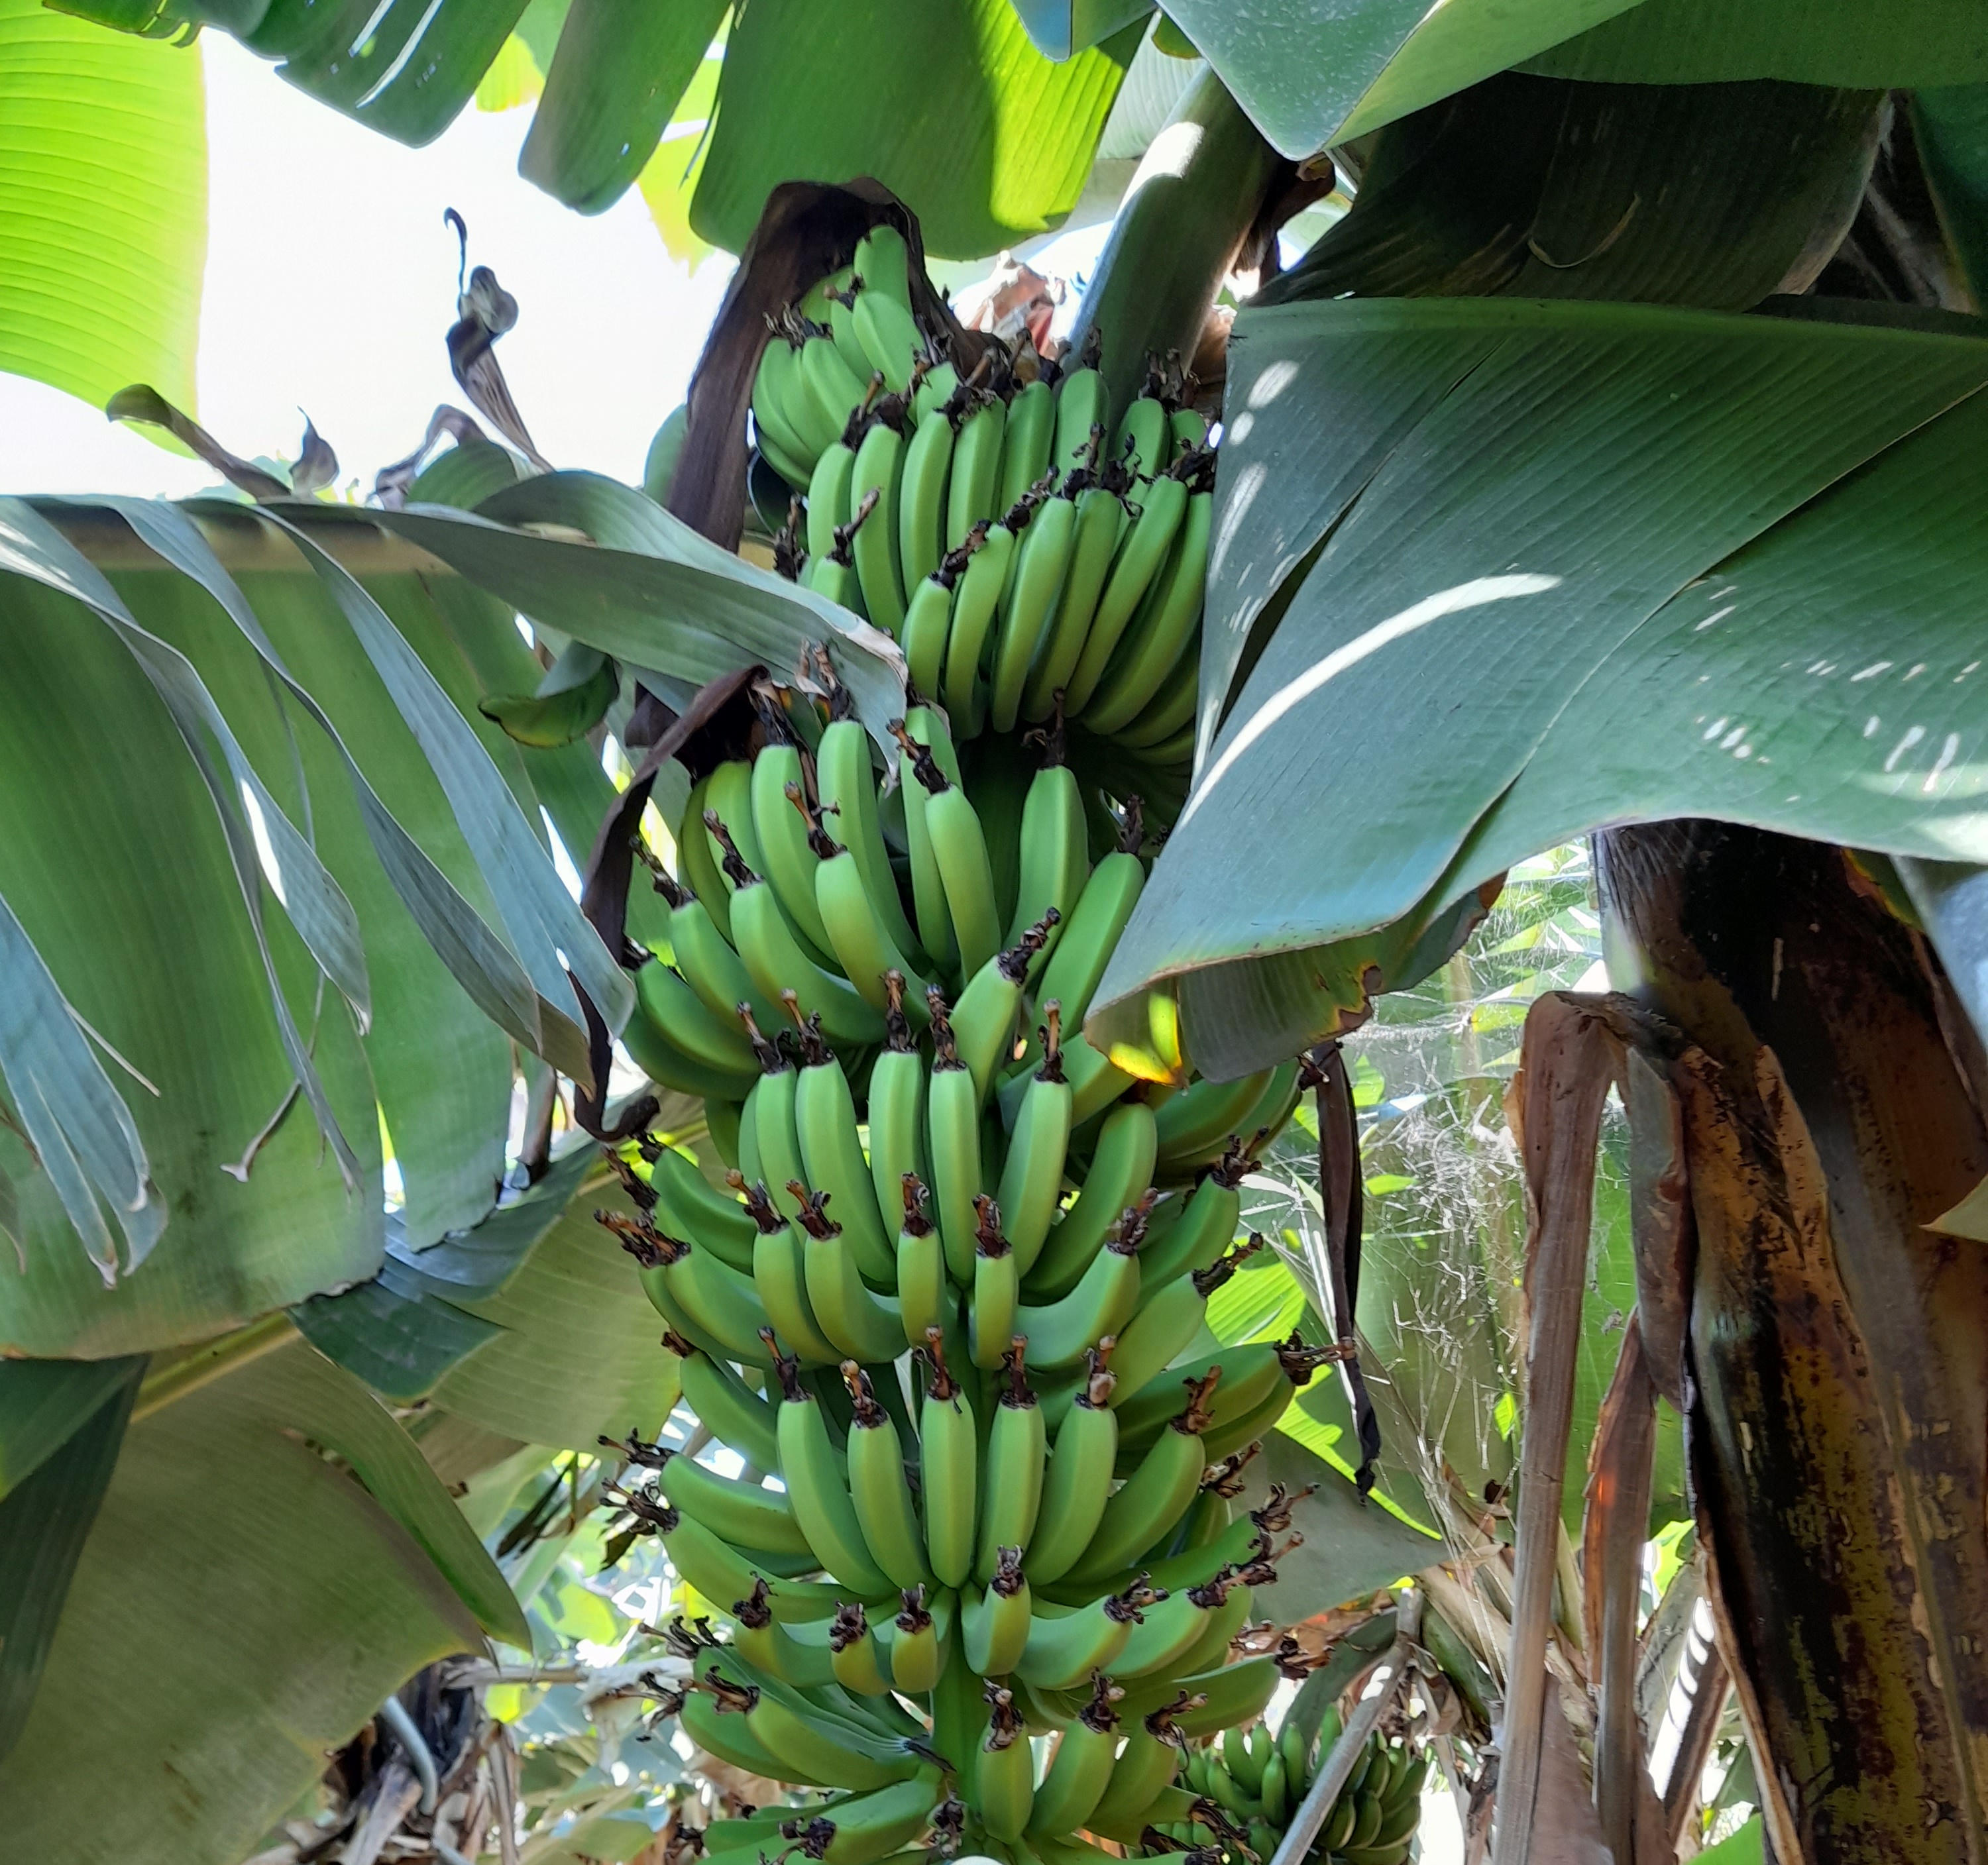
Label: Keep